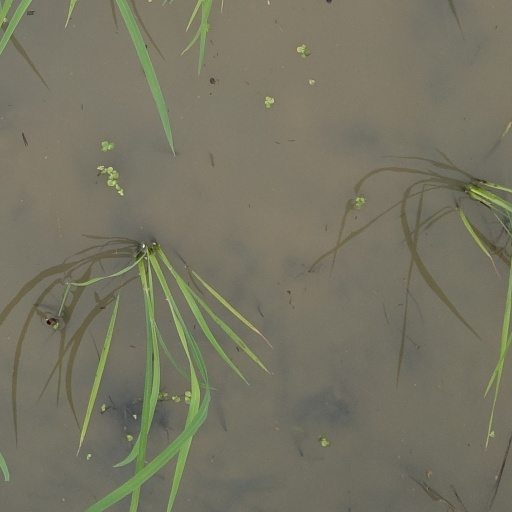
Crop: rice